The Lame Devil (film)

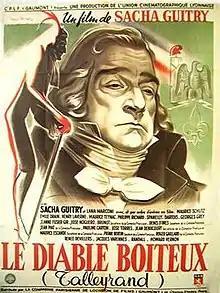

The Lame Devil (UK: The Devil Who Limped; original title: , French for "the devil with a limp") is a 1948 French black-and-white historical film written and directed by Sacha Guitry. A biography of the titular French diplomat Talleyrand (1754–1838), it stars Guitry in the lead role. Originally forbidden by the French censor and turned into a play, the film went on to be released into six languages.